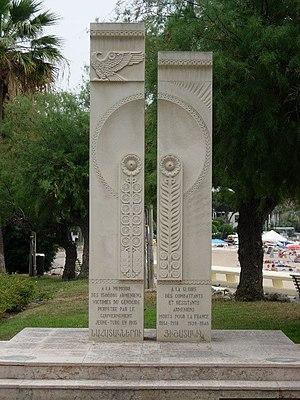
Monument situé sur La Croisette à Cannes, au jardin d’Arménie, dédiée à la mémoire des victimes du Génocide arménien de 1915. Le monument est l'oeuvre d'Albert Mkhitarian.
Albert Mkhitarian est un architecte, sculpteur et artiste-peintre arménien et français.